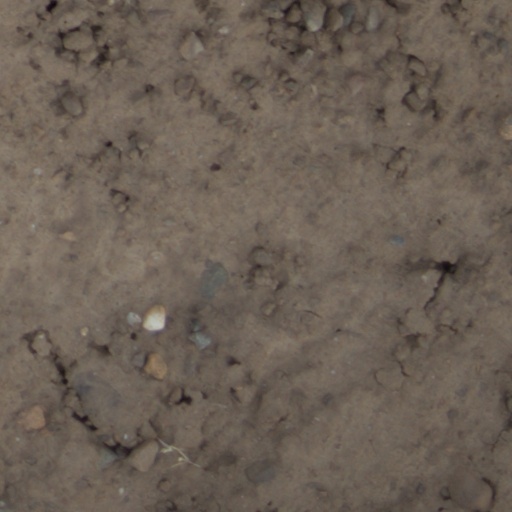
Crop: wheat